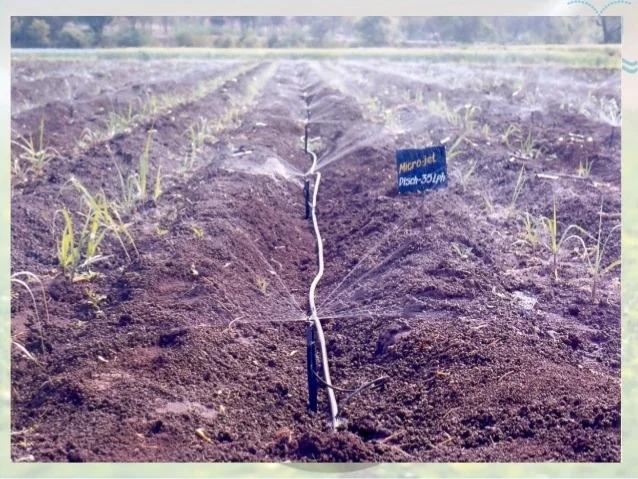
Shambani ambapo wanatekeleza ukulima wao kwa njia ya kunyunyuzia maji kupita  kwa mifereji. Wakulima hawa wameweza kurahisisha kibarua chao cha ukulima kwa kutumia njia hii.